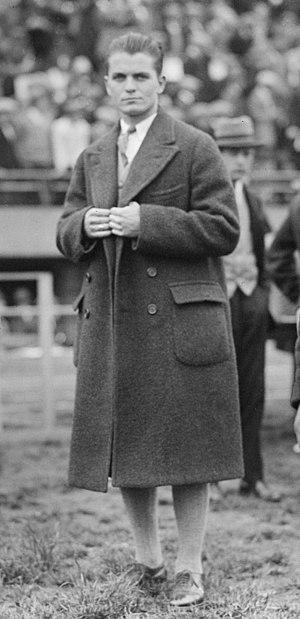
"Francis Valentine Joseph ""Frank"" Hussey était un athlète américain, spécialiste du sprint.